Anki (American company)

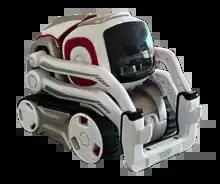
Anki Cozmo

In October 2016, Anki launched Cozmo in the US. Cozmo is a robot about 4 inches by 3 by 2 inches. It is mostly white, with red details, and gray on the end of its robot arm. There is a light on top of its body, with a gray border, which can shine different colors. A "collector's edition" Cozmo was released in 2017, with a "Liquid Metal" smoked gray chrome finish. A "limited edition" Cozmo, with an "Interstellar Blue" blue, white, and gray finish, was released in 2018.